Walthamstow Marshes

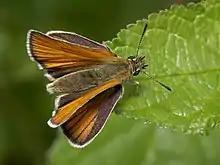
Essex skipper butterfly

The marshes contain several species of insect with a restricted distribution in the London area such as the Essex skipper butterfly "Thymelicus lineola", an uncommon Parasite fly "Ligeria angusticornis", a pyralid moth "Shoeribius micronellus" and the sporadic breeding by the nationally endangered marsh warbler.